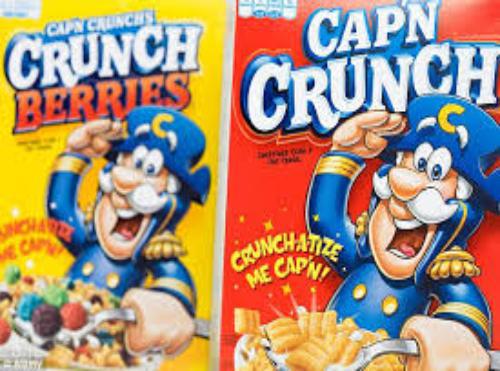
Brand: Cap'n Crunch
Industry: Food